Igor Kesaev

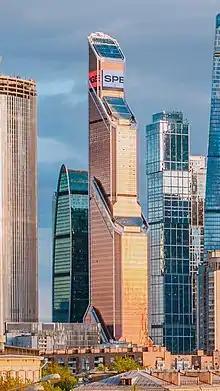
Mercury City Tower in Moscow, owned by the Mercury Group.

Kesaev was born in the North Ossetian city of Ordzhonikidze (now known as Vladikavkaz / Dzaudzhikau). Kesaevs (ХЪЕСАТÆ) are a traditionally influential Ossetian family from Zakka Gorge. Kesaev received a bachelor's degree from the Moscow Institute of International Relations.